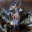
Label: lobster